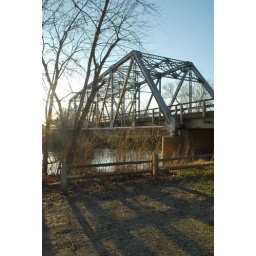
The Sandy ford bridge crosses the vermillion river in the country north west of Streator Illinois